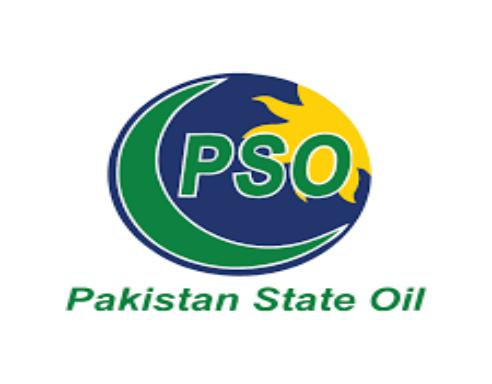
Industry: Transportation